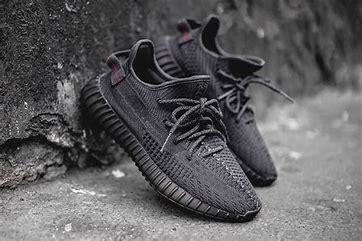
Brand: Adidas
Model: 350